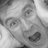
Emotion: sad